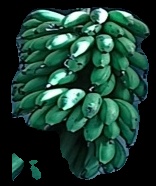
Variety: rasbale
Grade: grade2